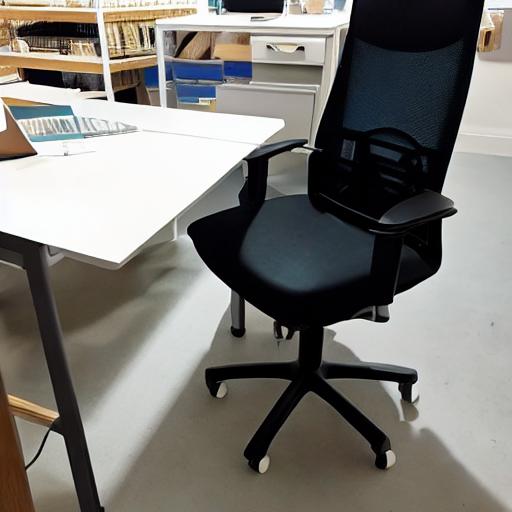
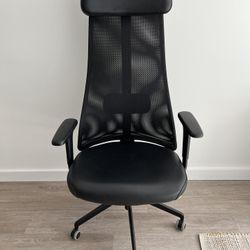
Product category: items_chair
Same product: no